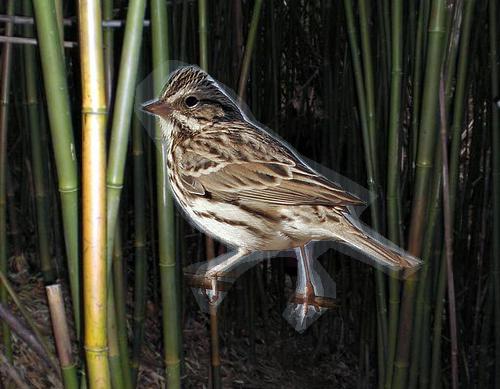
Bird species: Savannah_Sparrow
Bird type: landbird
Background: land